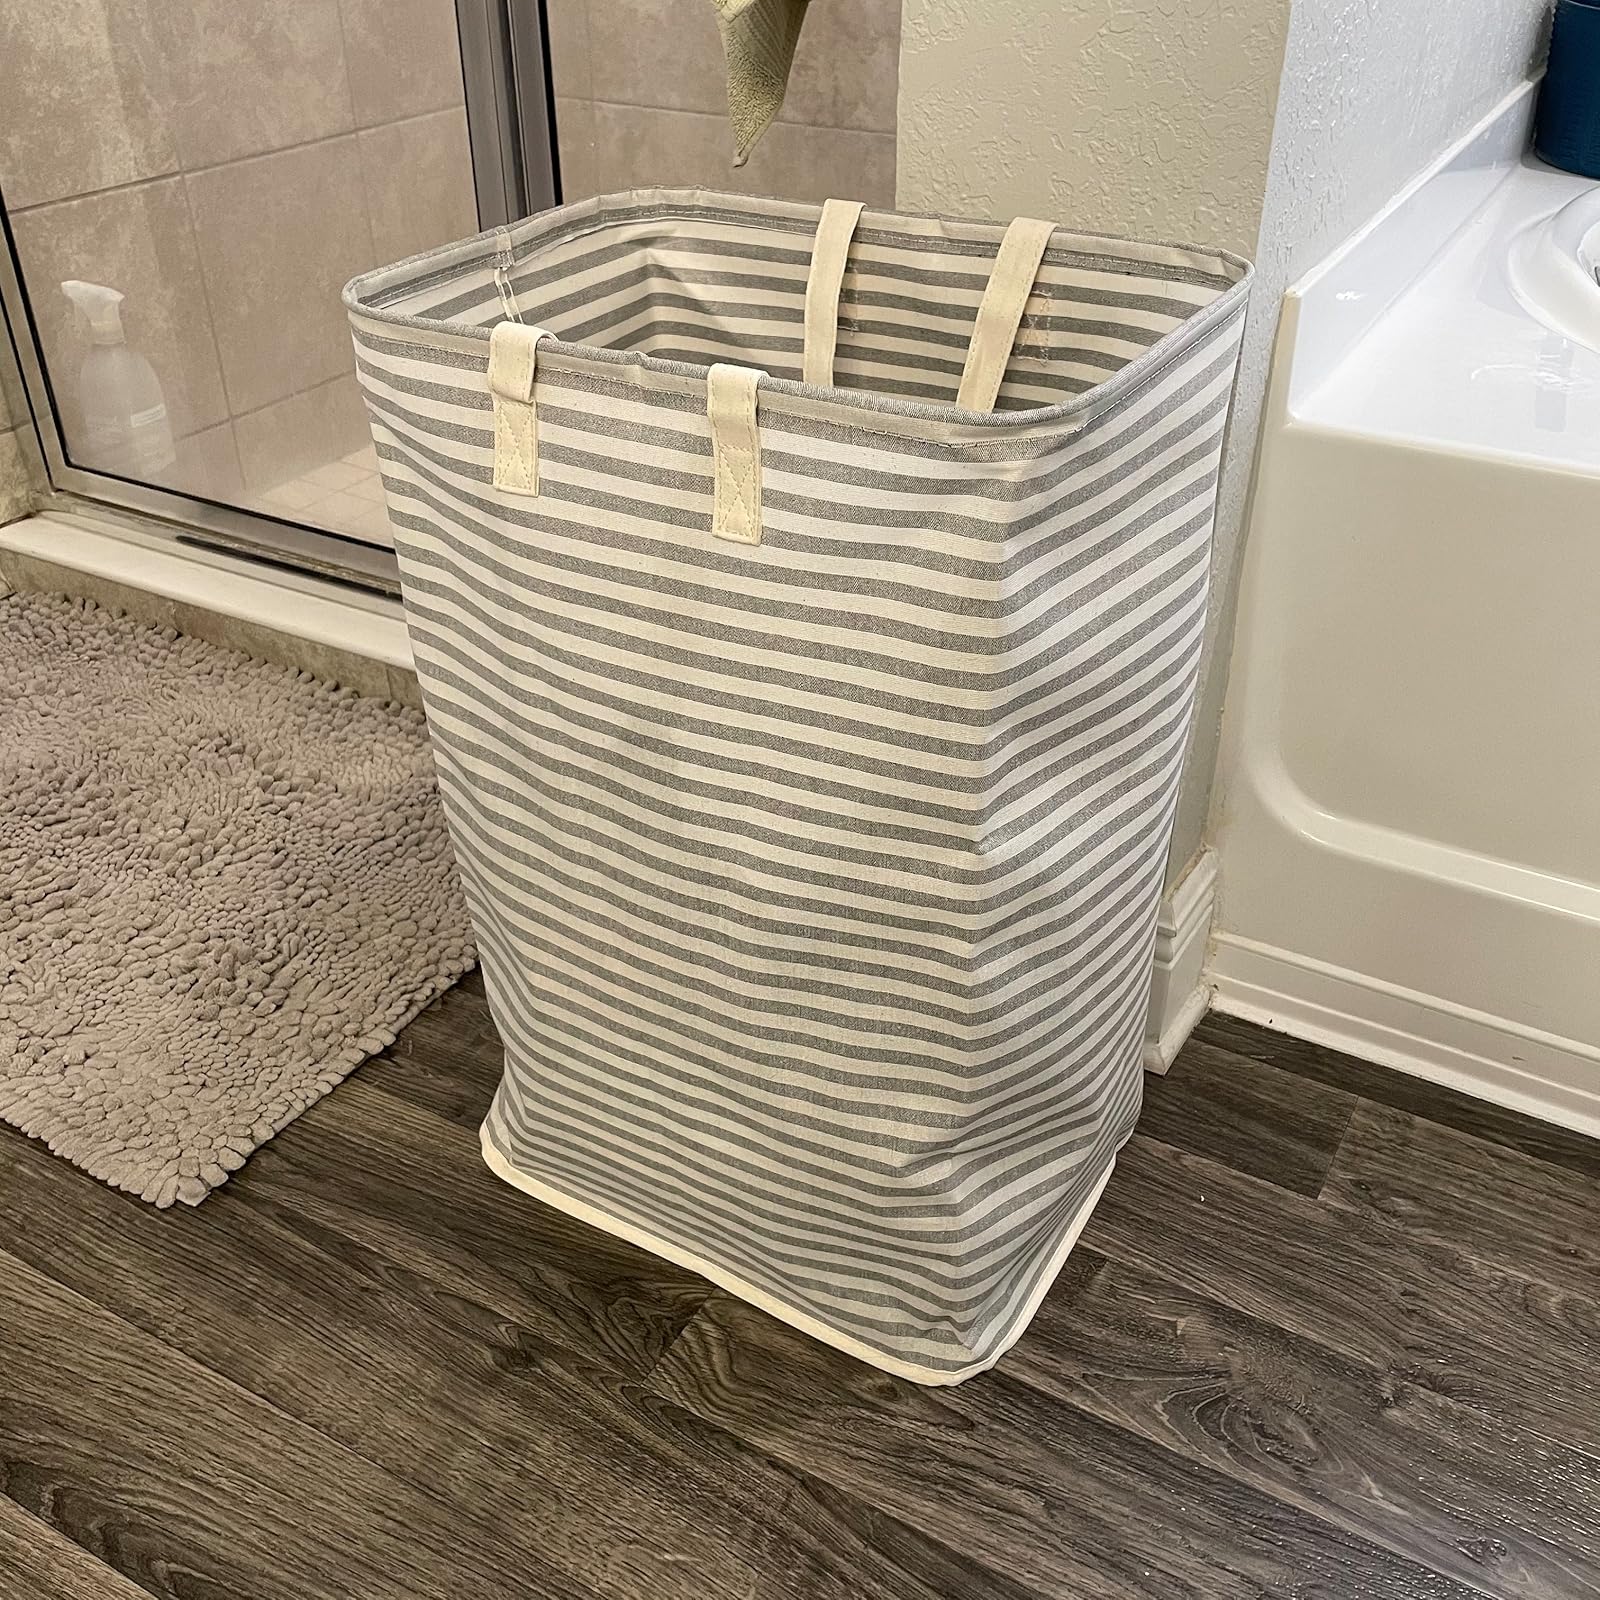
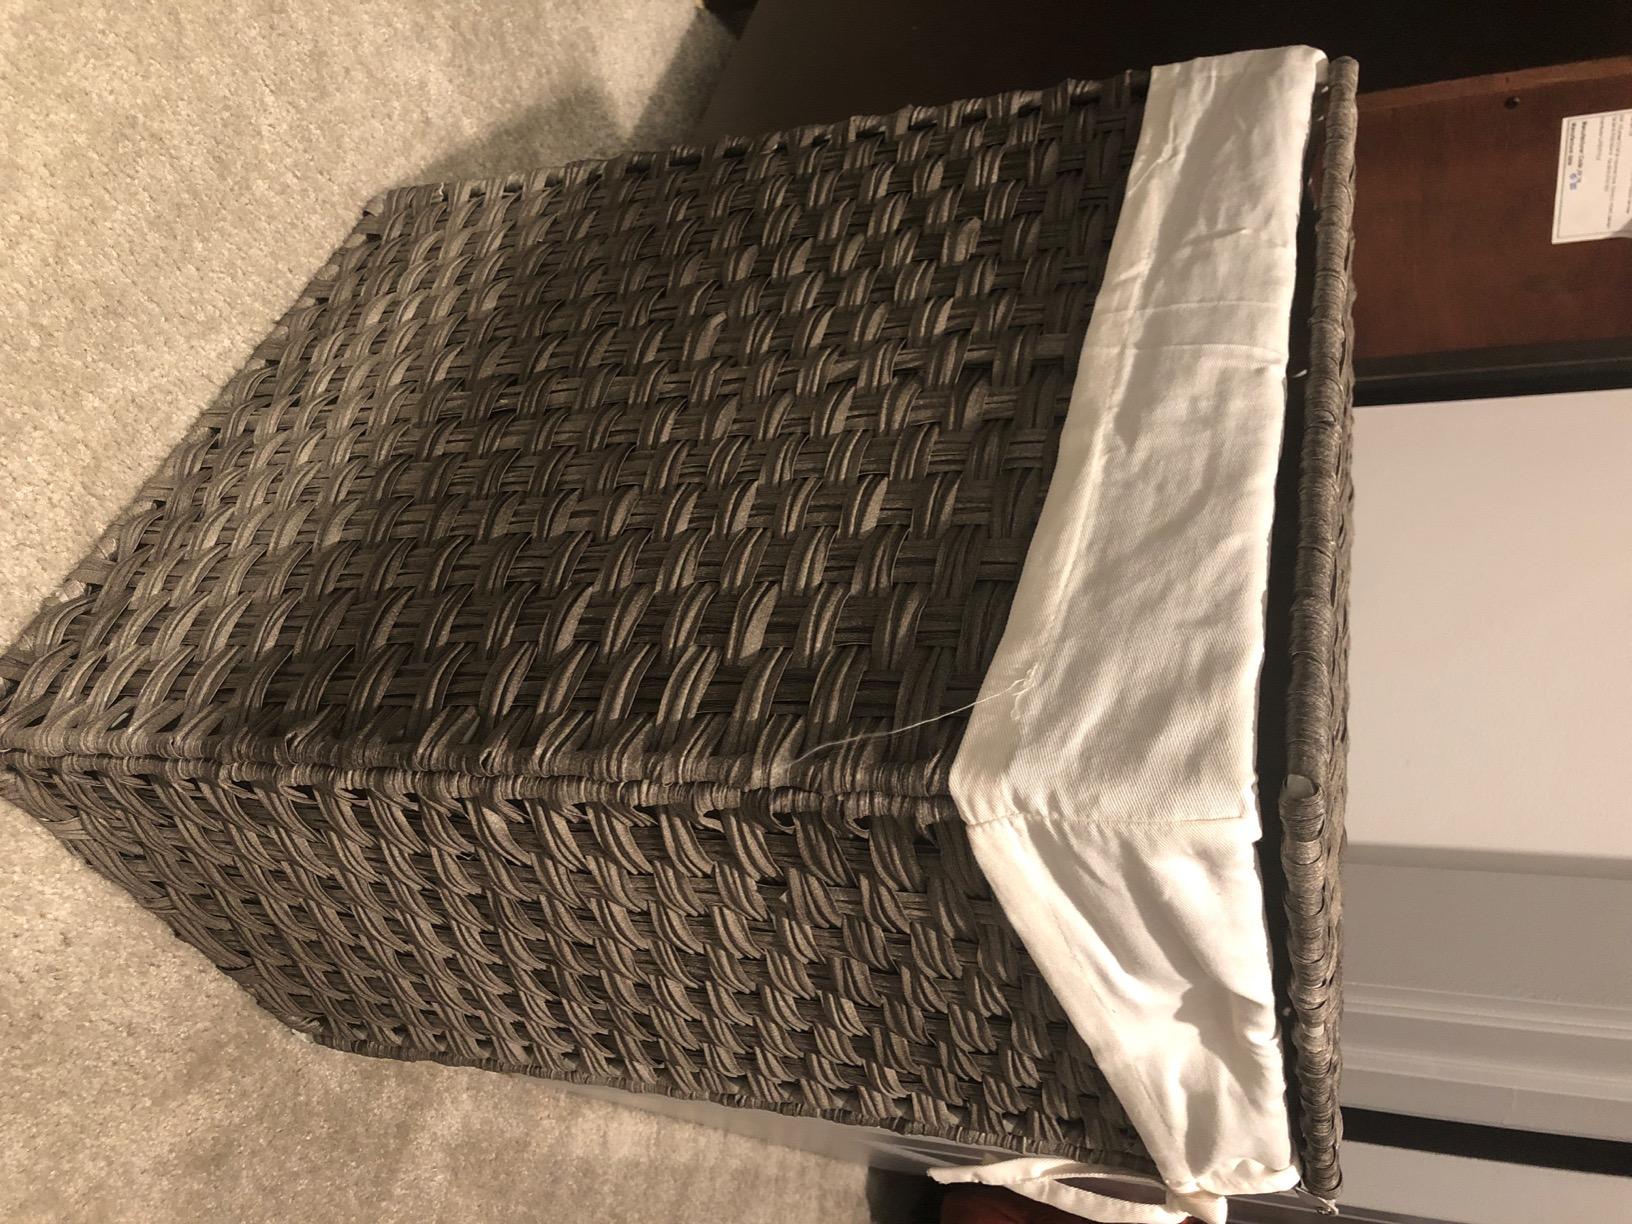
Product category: items_hamper
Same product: no